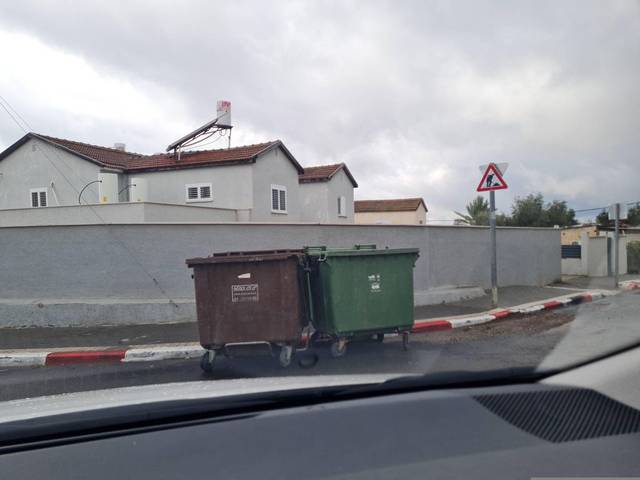
Region: Israel
Coordinates: 32.782, 35.51